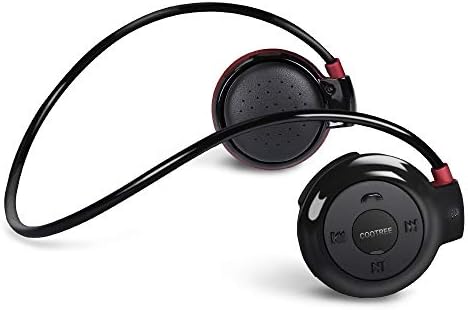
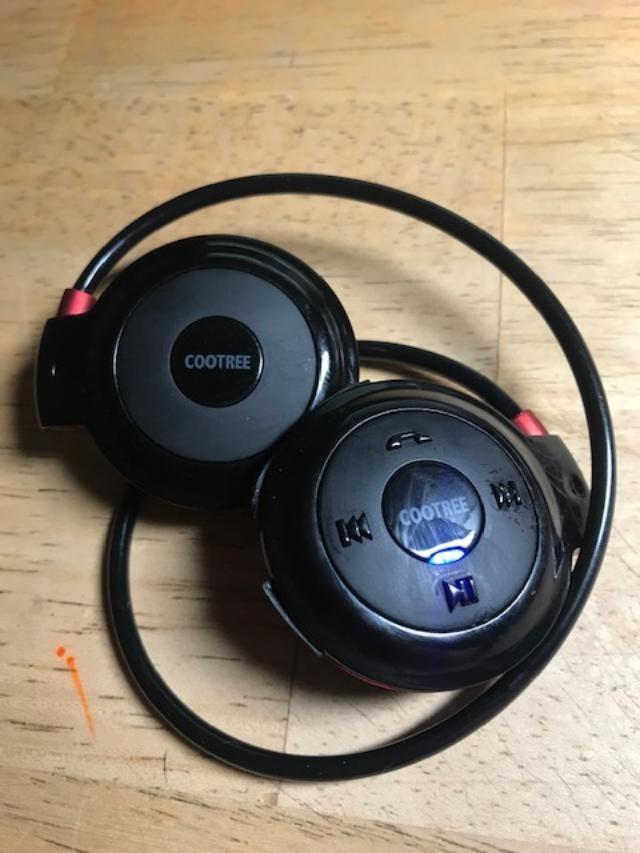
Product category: headphones
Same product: yes